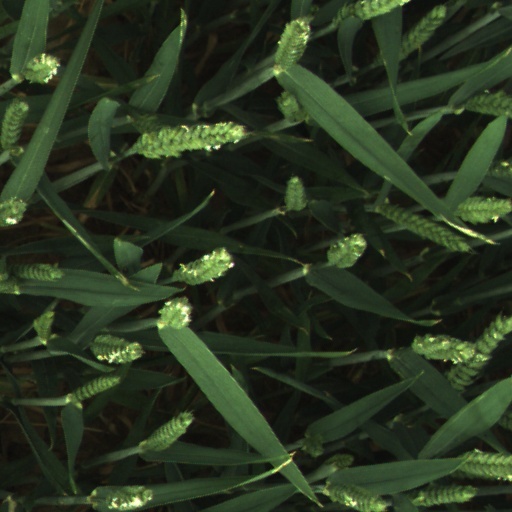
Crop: wheat